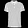
Label: T - shirt / top